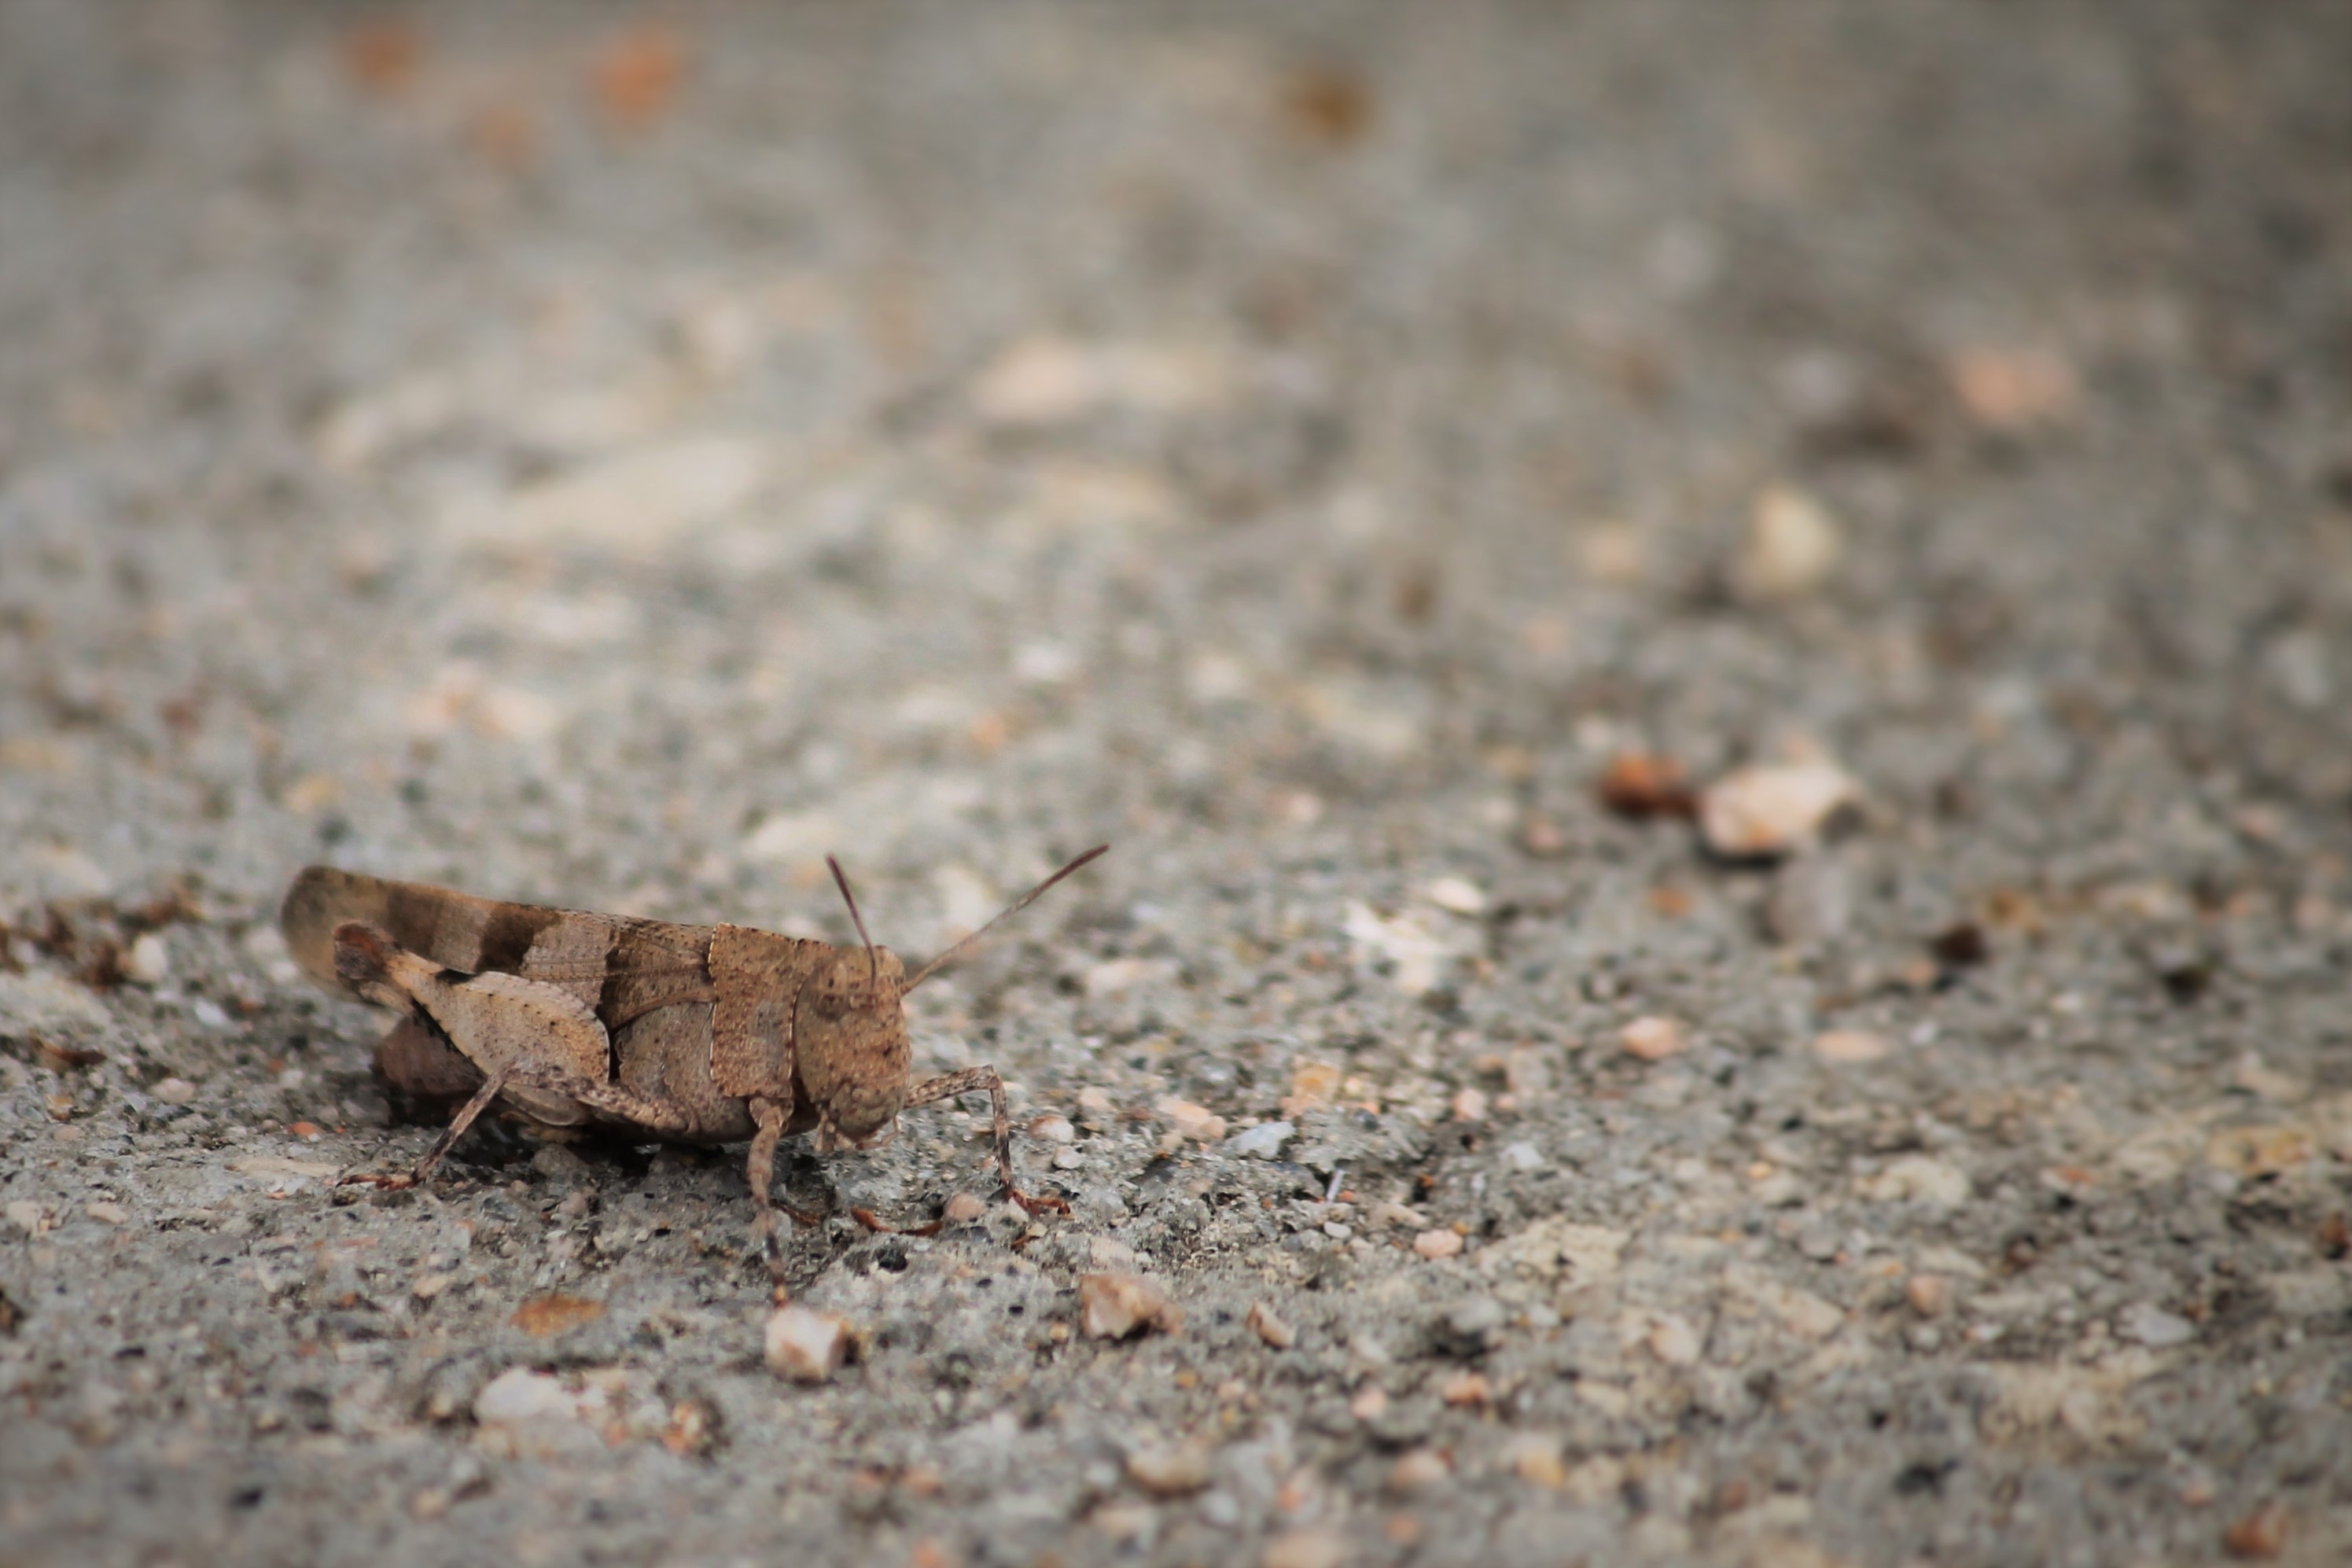
leaf, wildlife, insect, soil, fauna, invertebrate, close up, macro photography